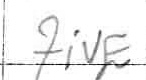
Label: five